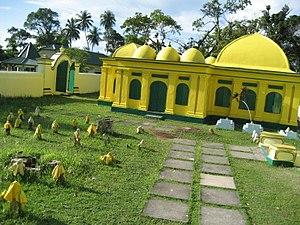
Cimetière des souverains de Riau à Penyengat, province des Îles Riau, Indonésie Bahasa Indonesia: Makam Raja2 di pulau Penyengat (Raja Jaafar)
Penyengat est une petite île d'Indonésie située à 1,5 km à l'ouest de la ville de Tanjung Pinang sur l'île de Bintan et à quelque 10 km au nord-est de l'île de Batam. Administrativement, elle appartient à la province des îles Riau.